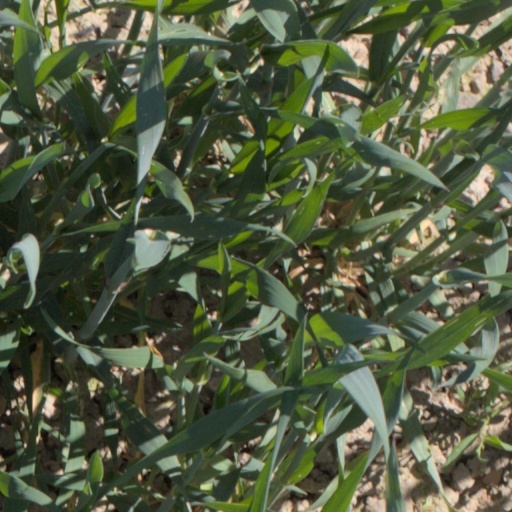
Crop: wheat